Jenkins–Whelden Farmstead

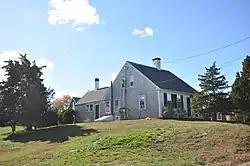

The Jenkins–Whelden Farmstead is a historic farmstead in Barnstable, Massachusetts. It is one of Barnstable's best-preserved farm properties. The farm complex includes a c. 1840 house, an older 18th century house that is used as a toolshed, two barns, and several other small outbuildings. The current main house is a three-bay -story Cape cottage with Federal styling. The toolshed is believed to have been built by Thomas Jenkins (1666-1745), and was part of a larger house which was originally located on Church Street.